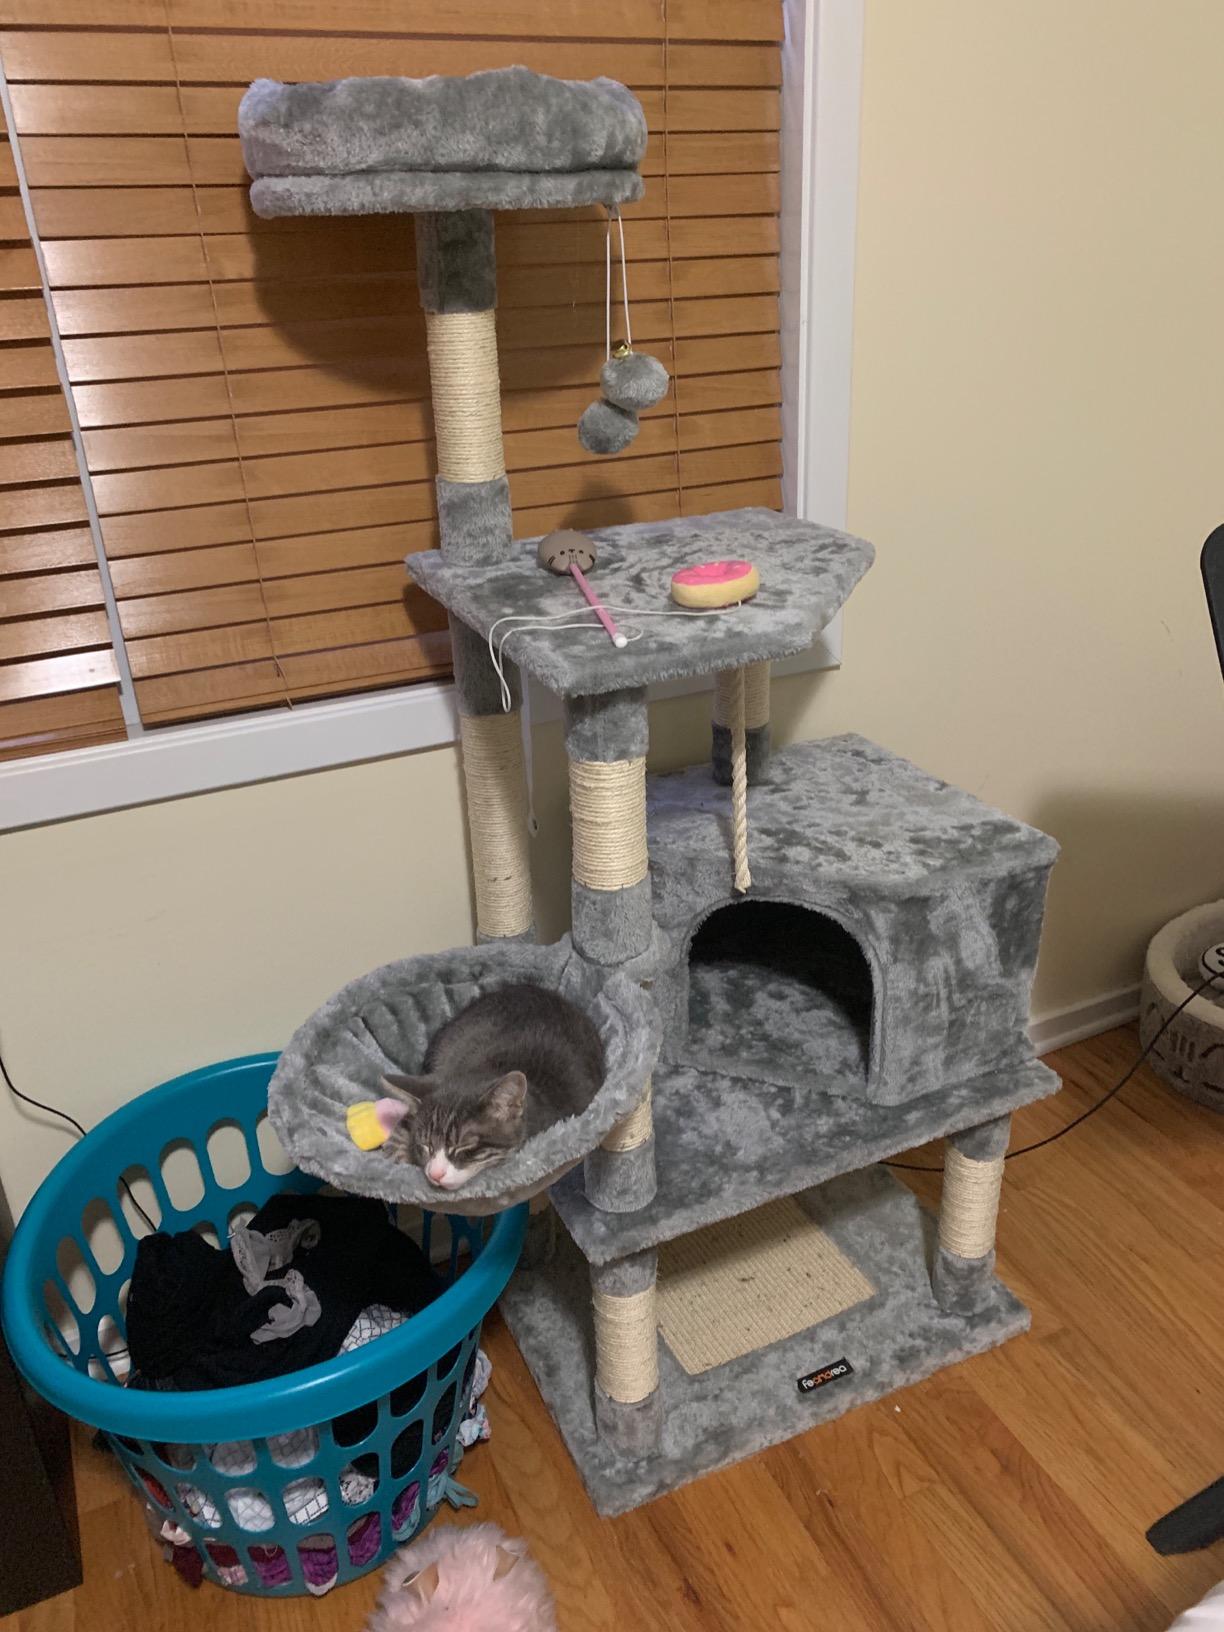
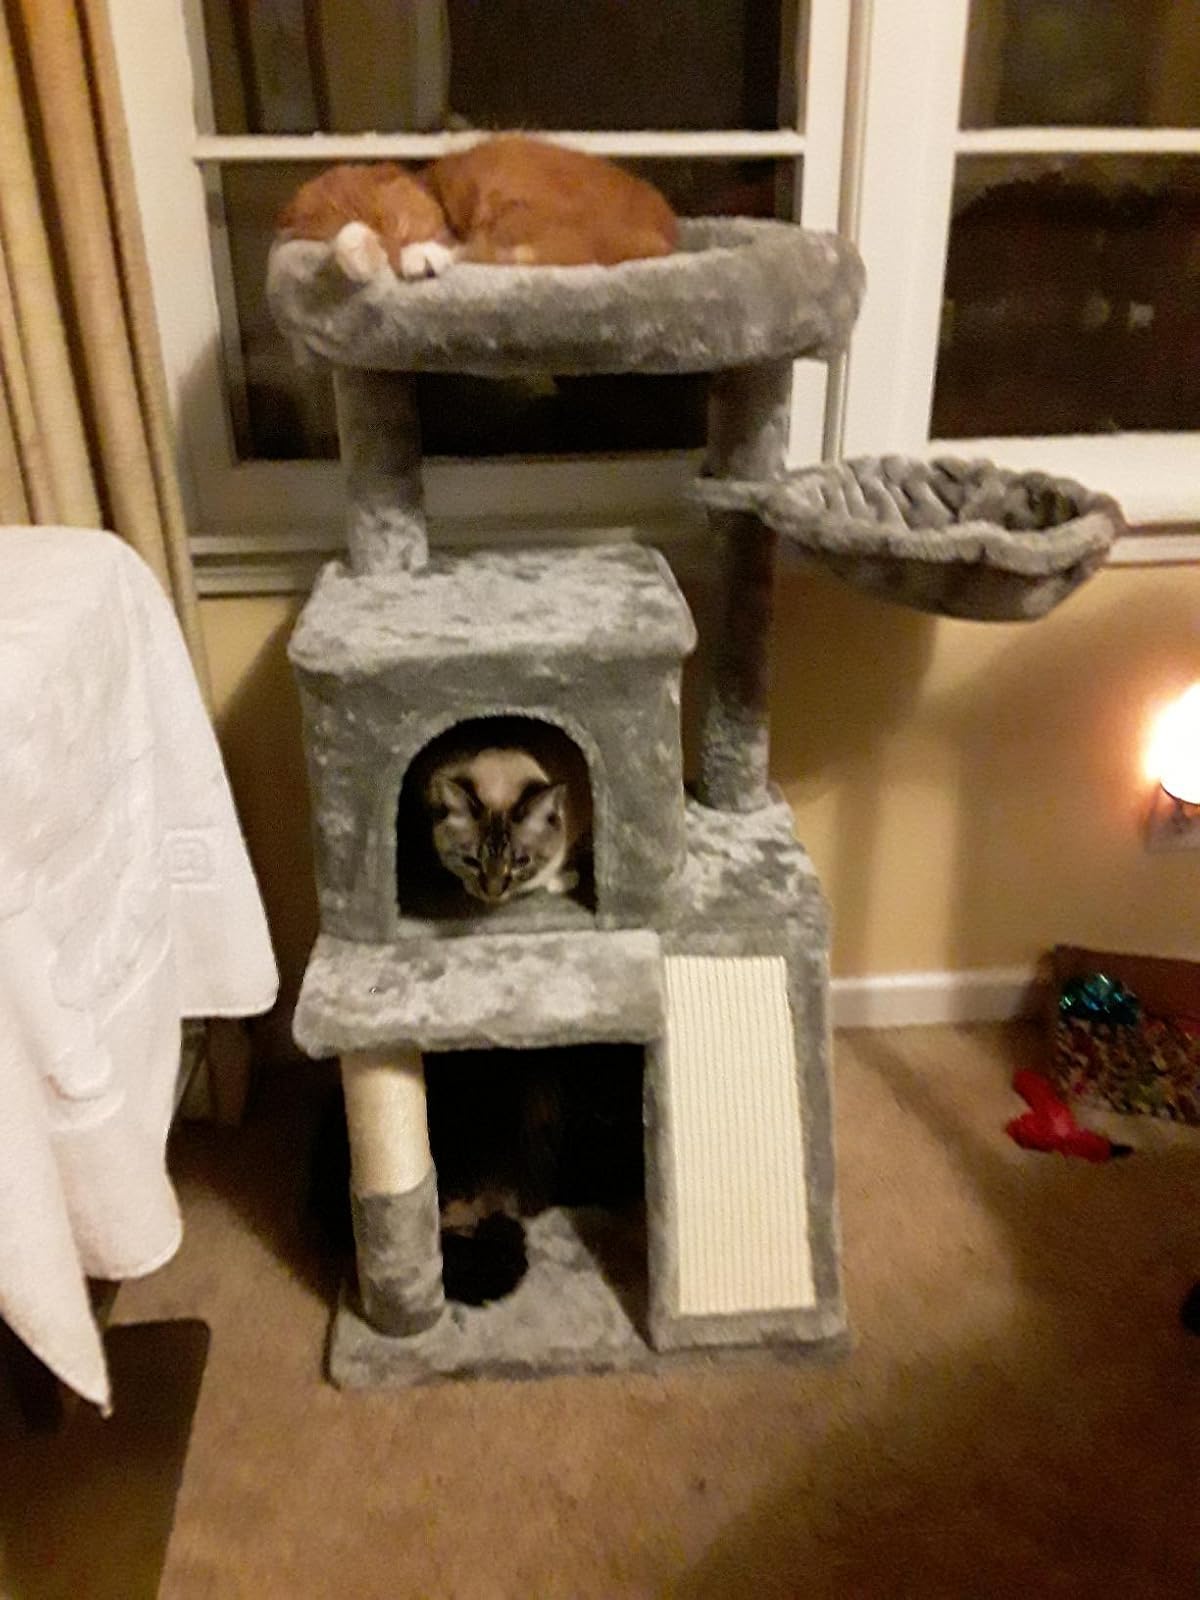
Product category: items_cat tree
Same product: no